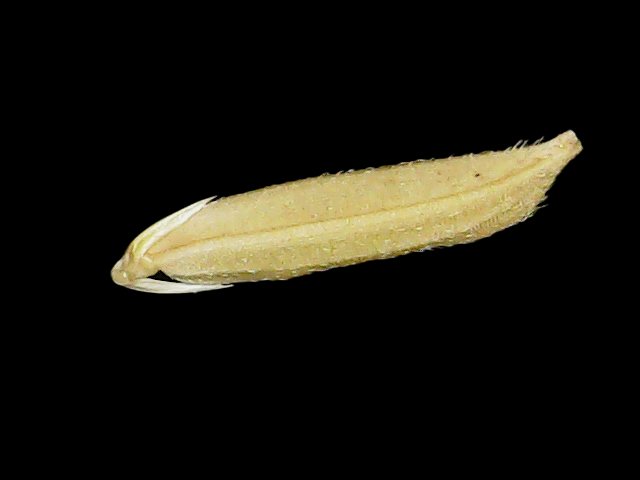
Rice variety: Binadhan25